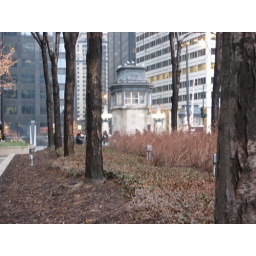
The Adams street bridge tower seen through the trees in front of Carson's.